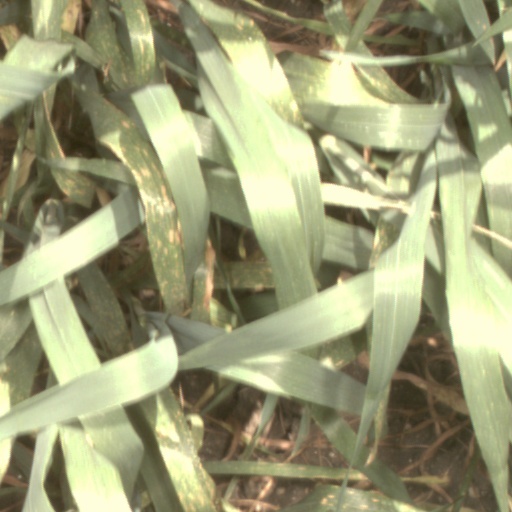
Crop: wheat